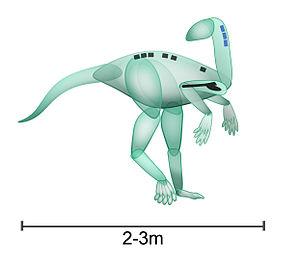
Nyasasaurus est un genre éteint de dinosauriformes du Trias moyen découvert dans le Manda Beds en Tanzanie. C'est peut-être le dinosaure le plus ancien connu.